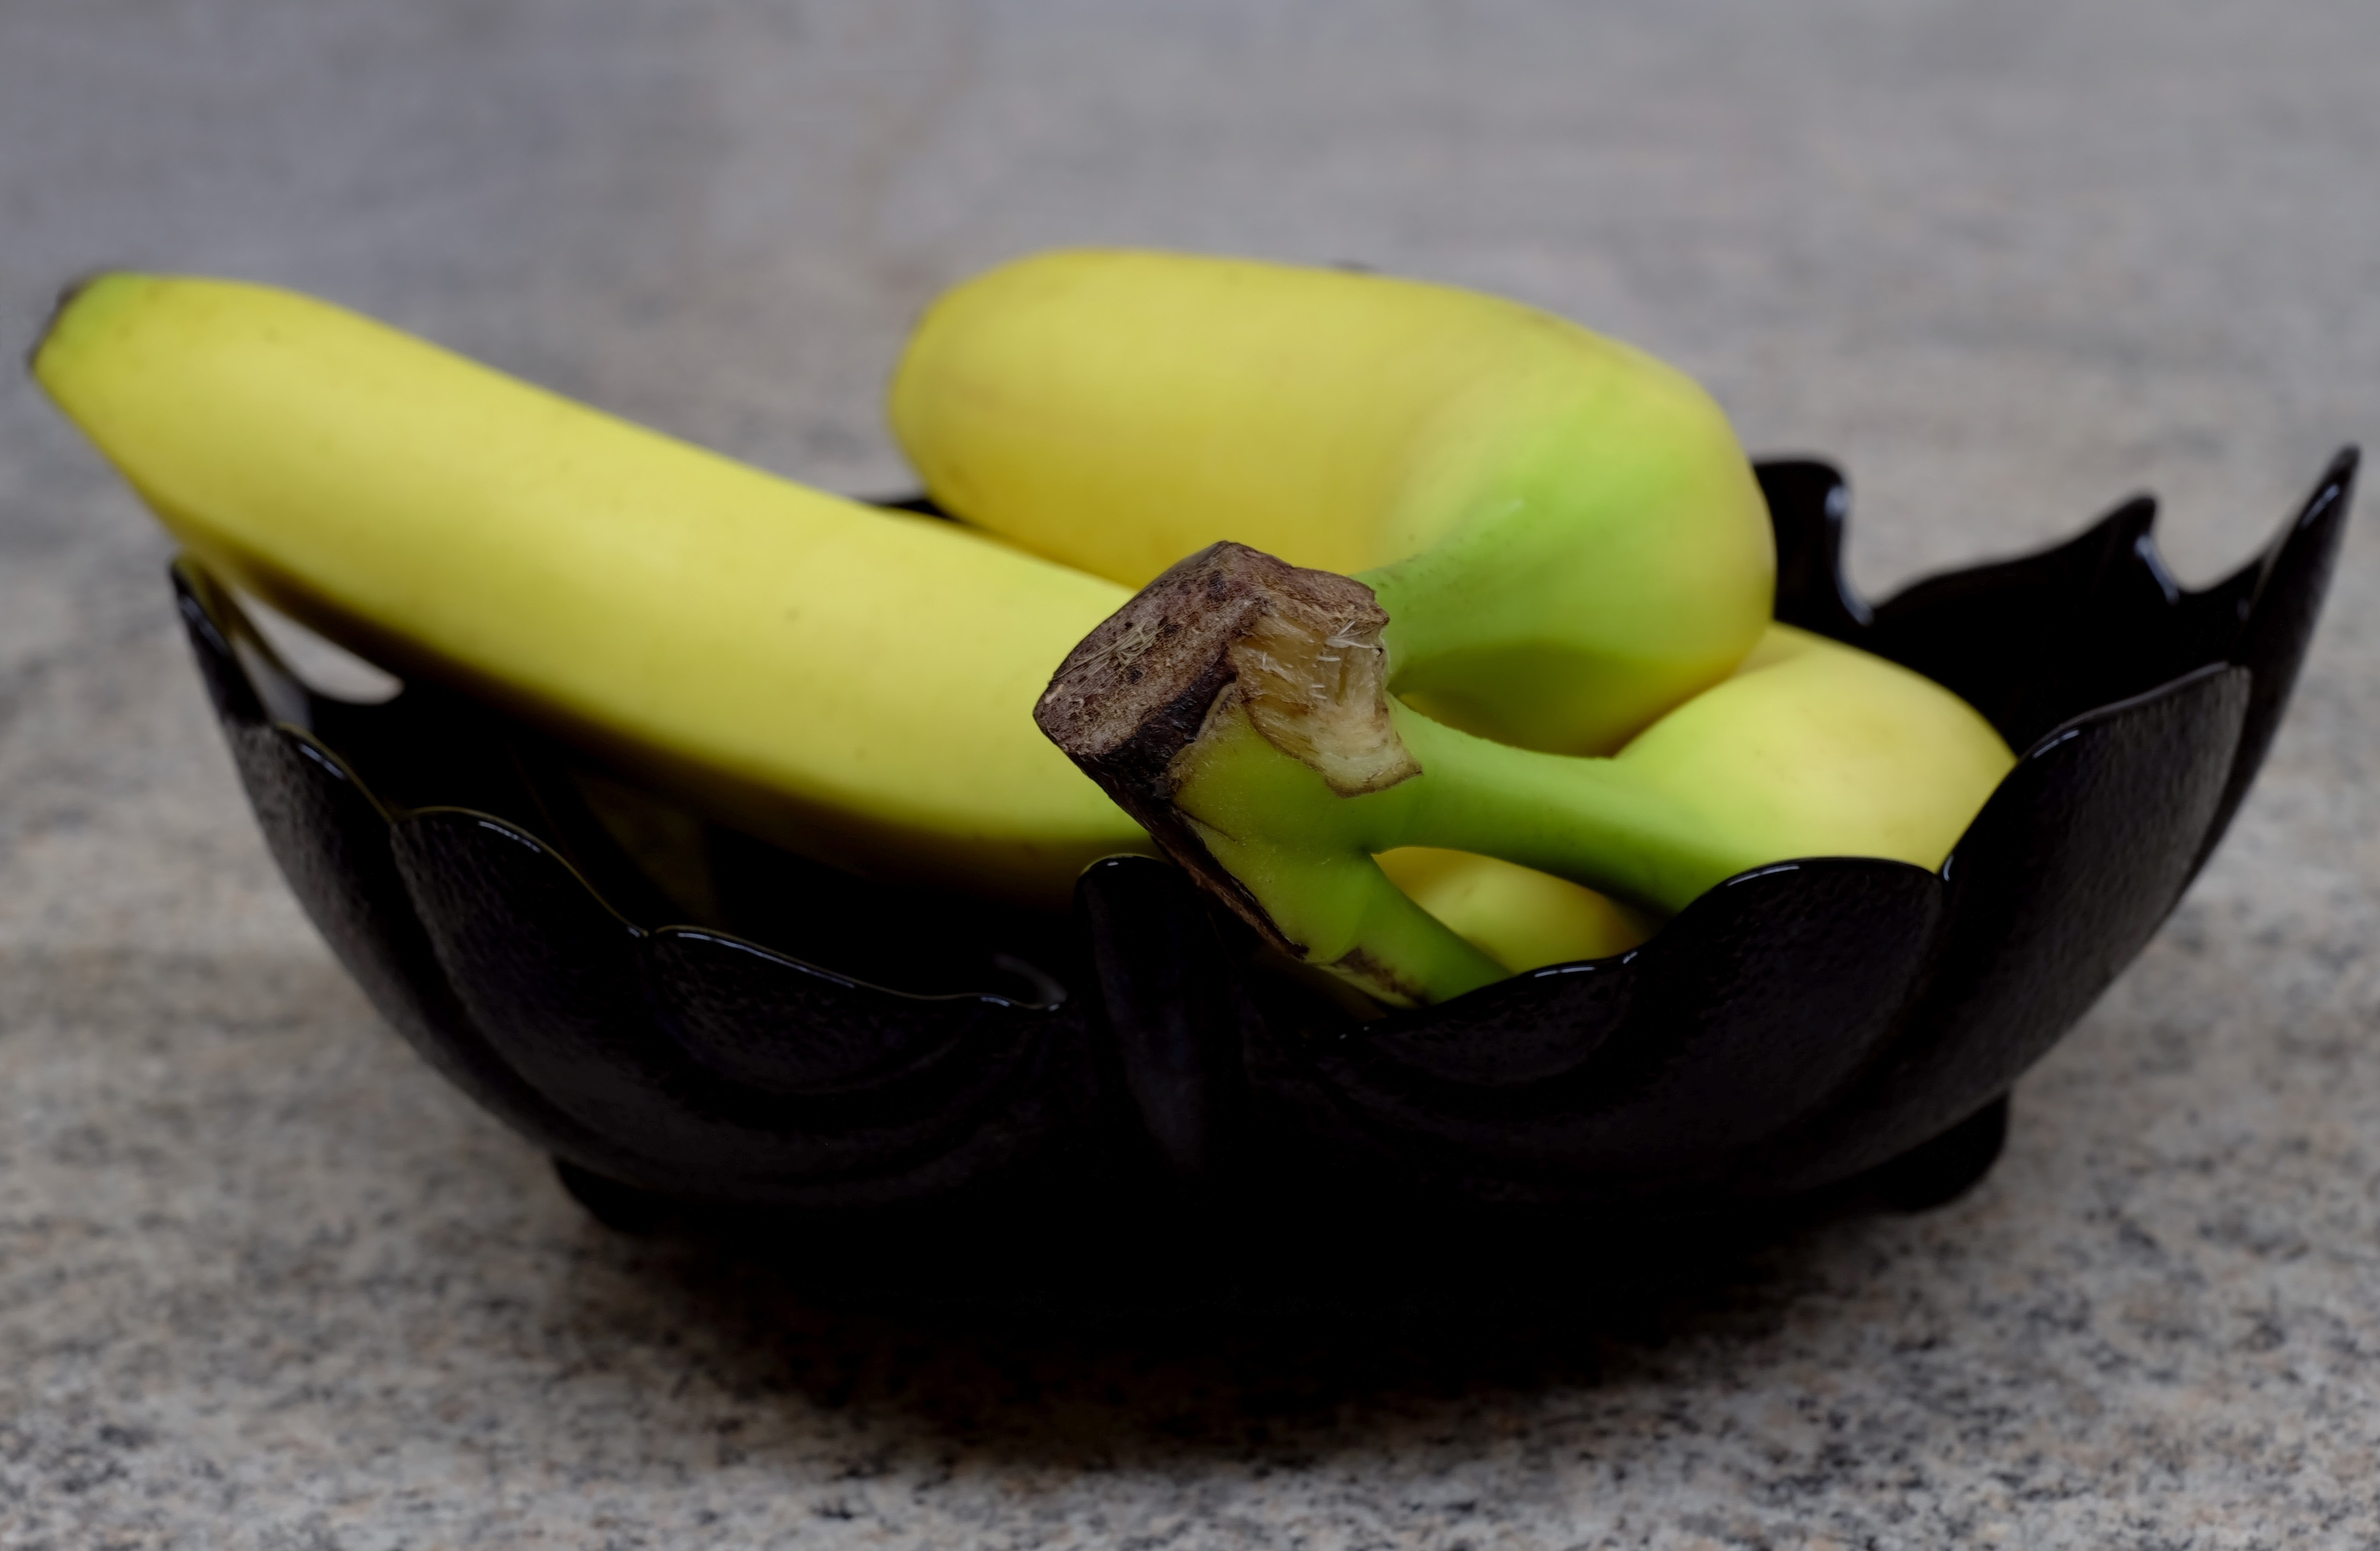
plant, fruit, flower, food, green, produce, vegetable, yellow, banana, delicious, shell, bananas, flowering plant, land plant, banana family